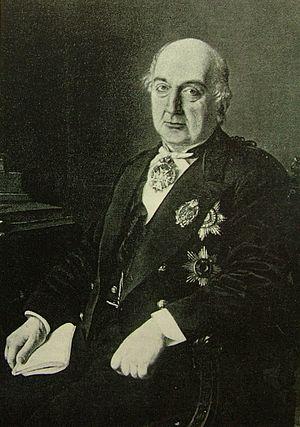
Le comte Ivan Davidovitch Delianov, né le 12 décembre 1818, décédé le 10 janvier 1898, est un homme politique russe, originaire d'Arménie. Il fut membre du Conseil d'État, ministre de l'Instruction publique sous Alexandre III de 1882 à 1897 et sous Nicolas II de 1882 à 1897.